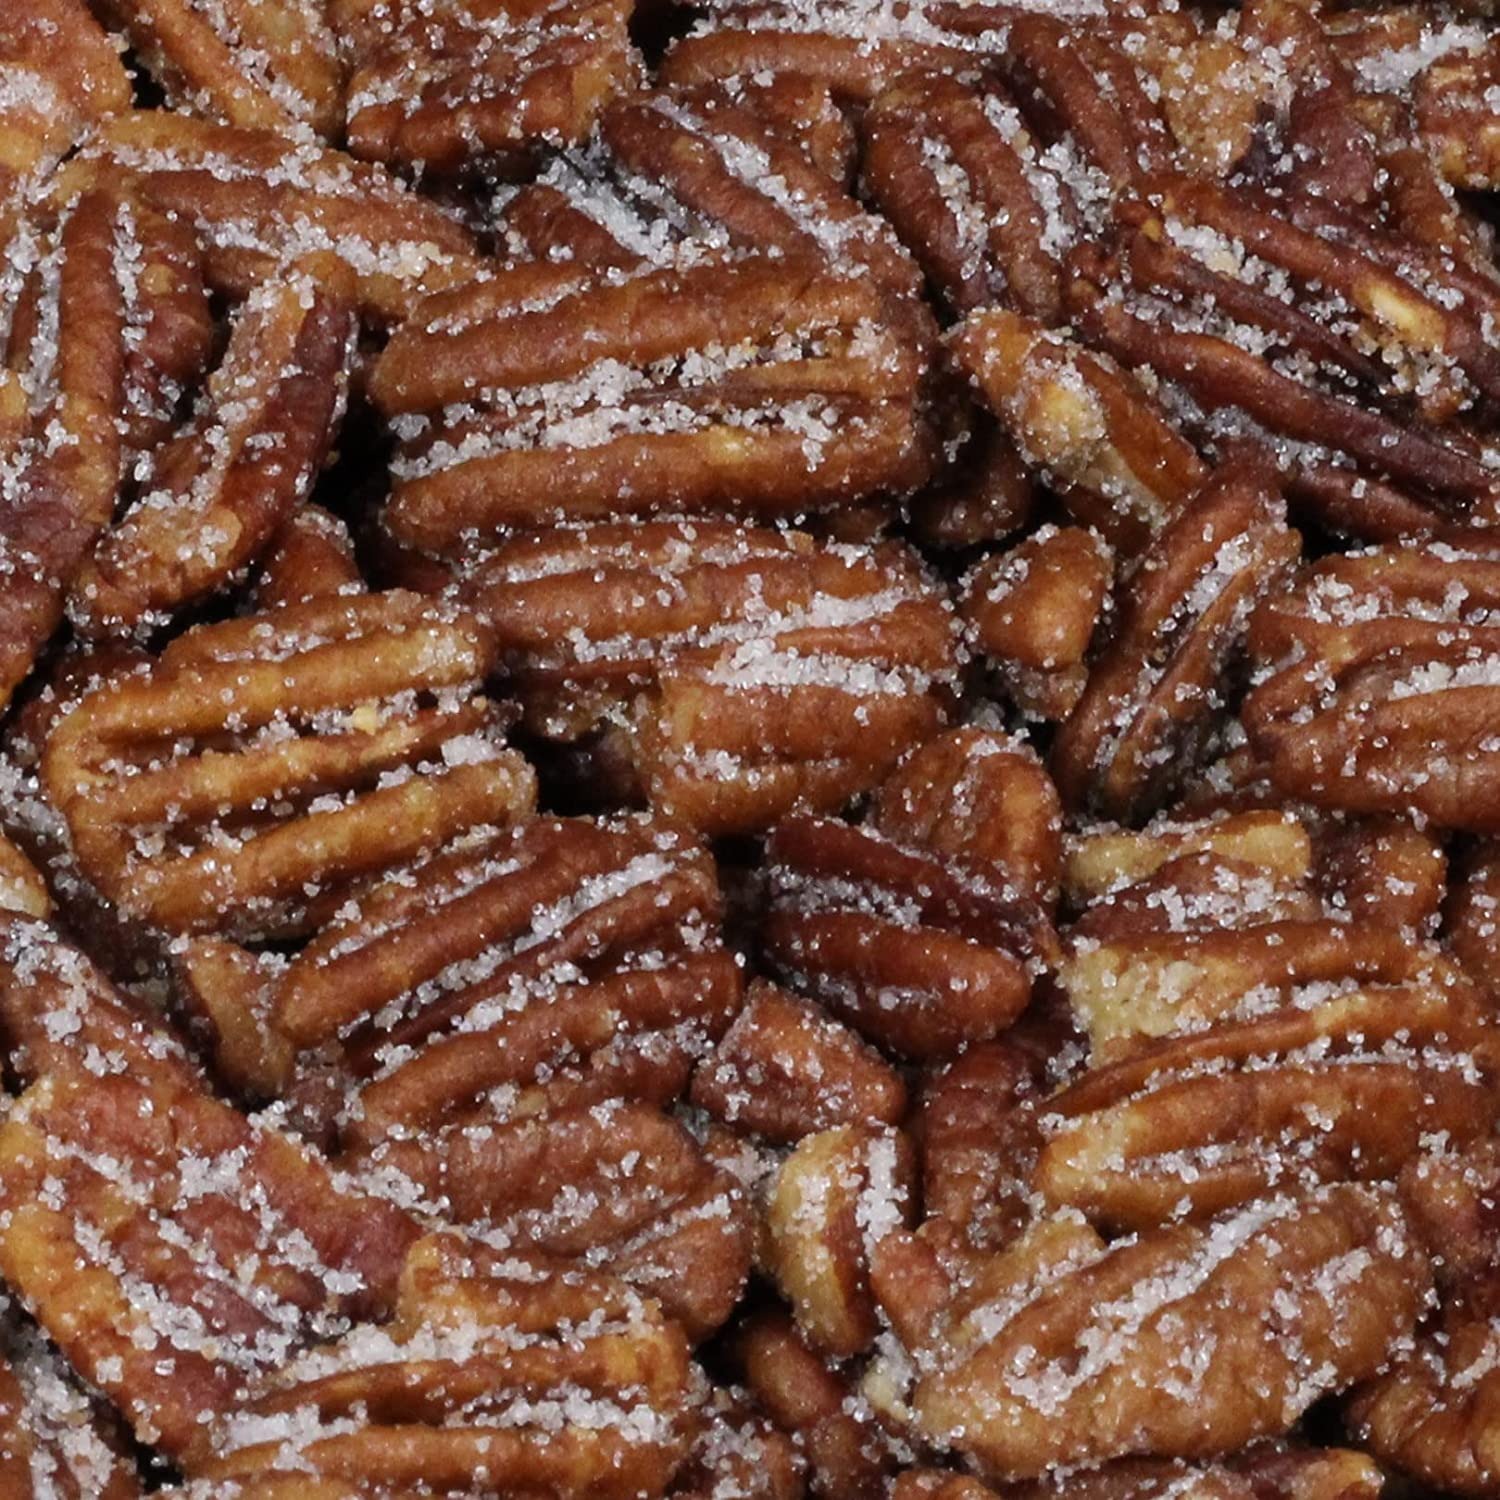
Item Name: Honey Roasted Pecans by It's Delish, 5 lbs Bulk Bag | Gourmet Pecan Nuts in Honey Sugar Coating, Sweet & Heart Healthy Salted Nut, Kids Snack - Non-Dairy, Kosher Parve
Bullet Point 1: Premium Pecan with a well-seasoned coating for a mouthwatering treat.
Bullet Point 2: These Pecan nuts make an awesome treat for work, home, or the gym.
Bullet Point 3: First roasted, then the Pecans are salted to balance the sweetness.
Bullet Point 4: Pecans a rich in Copper, Calcium, magnesium, Potassium, and other nutrients to give your body energy.
Bullet Point 5: Honey-roasted Pecan nuts are vegetarian and these are also certified Kosher.
Bullet Point 6: Allergen Warning: May be roasted with either Vegetable Oil, Peanut Oil, Sunflower Oil, and/or Soybean Oil
Product Description: <p></p><b>Gourmet Honey Roasted Pecans, 5 lbs Bulk Bag by Its Delish</b> <p></p>Treat yourself to a mouthwatering snack of pecans nuts perfectly seasoned with honey sugar and a tad of salt to balance the sweetness. Get these in bulk so you have enough for office munching, late-night snacking and family parties. These are vegetarian and certified Kosher. Stock up and enjoy!<p></p><b>About It's Delish!</b> <p></p>It's Delish was established in 1992 and is located in North Hollywood, California. It's Delish is a food manufacturer and distributor that produces over 500 gourmet food products including licorice, sour belts, taffies, caramels, Jordan Pecans, chocolates, nuts, fruits, trail mixes, spices, and spice blends. It's Delish also produces organics and all-natural products. We give you the opportunity to order from the factory direct!<p></p>It’s Delish! prides itself on the four pillars that are at the foundation of everything we do.<p></p>Innovation Quality Value Service
Value: 80.0
Unit: Ounce

Price: 76.99